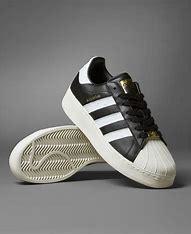
Brand: Adidas
Model: Superstar XLG